Map of the Soul: 7

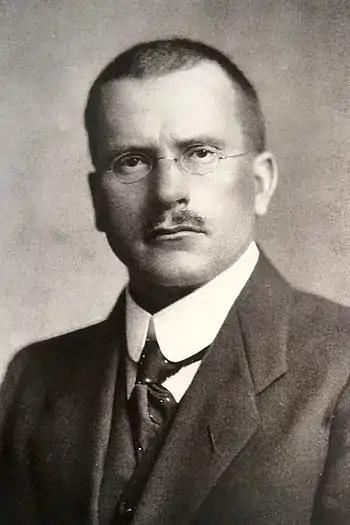
"Map of the Soul: 7" is thematically based on the analytic psychological theories of Carl Jung ("pictured") – persona, shadow and ego

Following the release of their sixth extended play "" (2019), BTS took an "extended period of rest and relaxation" in the midst of their Love Yourself World Tour to "recharge and prepare to present themselves anew as musicians and creators" and to "enjoy the lives of young people in their 20s". Prior to "Map of the Soul: 7"s official announcement, music journalists and fans speculated that "Map of the Soul" would be a trilogy, and upcoming albums would be titled following the themes of Jungian psychology—Persona, Shadow and Ego. RM later confirmed that the record was originally intended to be part of a trilogy until the group changed plans and went on an extended break. He commented, "We thought, 'Why don't we combine them into one album?' Shadow means our wounds and Ego is about accepting our fate. So 7 is a very appropriate title since we've come back after seven months." Prior to the album's release, "Map of the Soul: 7" was listed as one of the most anticipated albums of 2020 by "Billboard", "Rolling Stone", "Vogue", "Vulture" and numerous others.